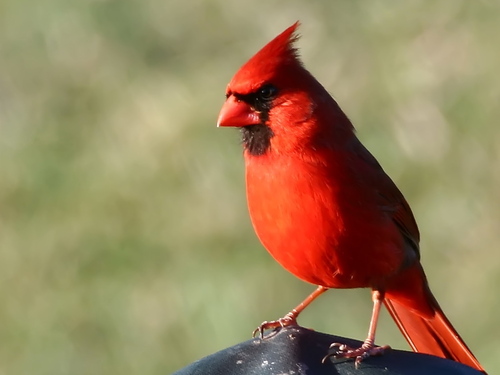
a bright red bird with a black neck and black cheek patch.
the bird has a red belly, and red wings with a black and red face.
the bird has a red crown and a red bill that is small.
the bird is completely blood orange colored with the exception of its black fur throat under the beak.
small beak and head with a crown on top. the body is all red.
this bird is red all over except for a black patch on it's throat.
this bird is red with black and has a very short beak.
a pure red bird with a pointed head and a black throat.
this bird has a red crown, red primaries, and a red belly.
a small red bird, with a black face, and a short thick bill.
Species: Cardinal